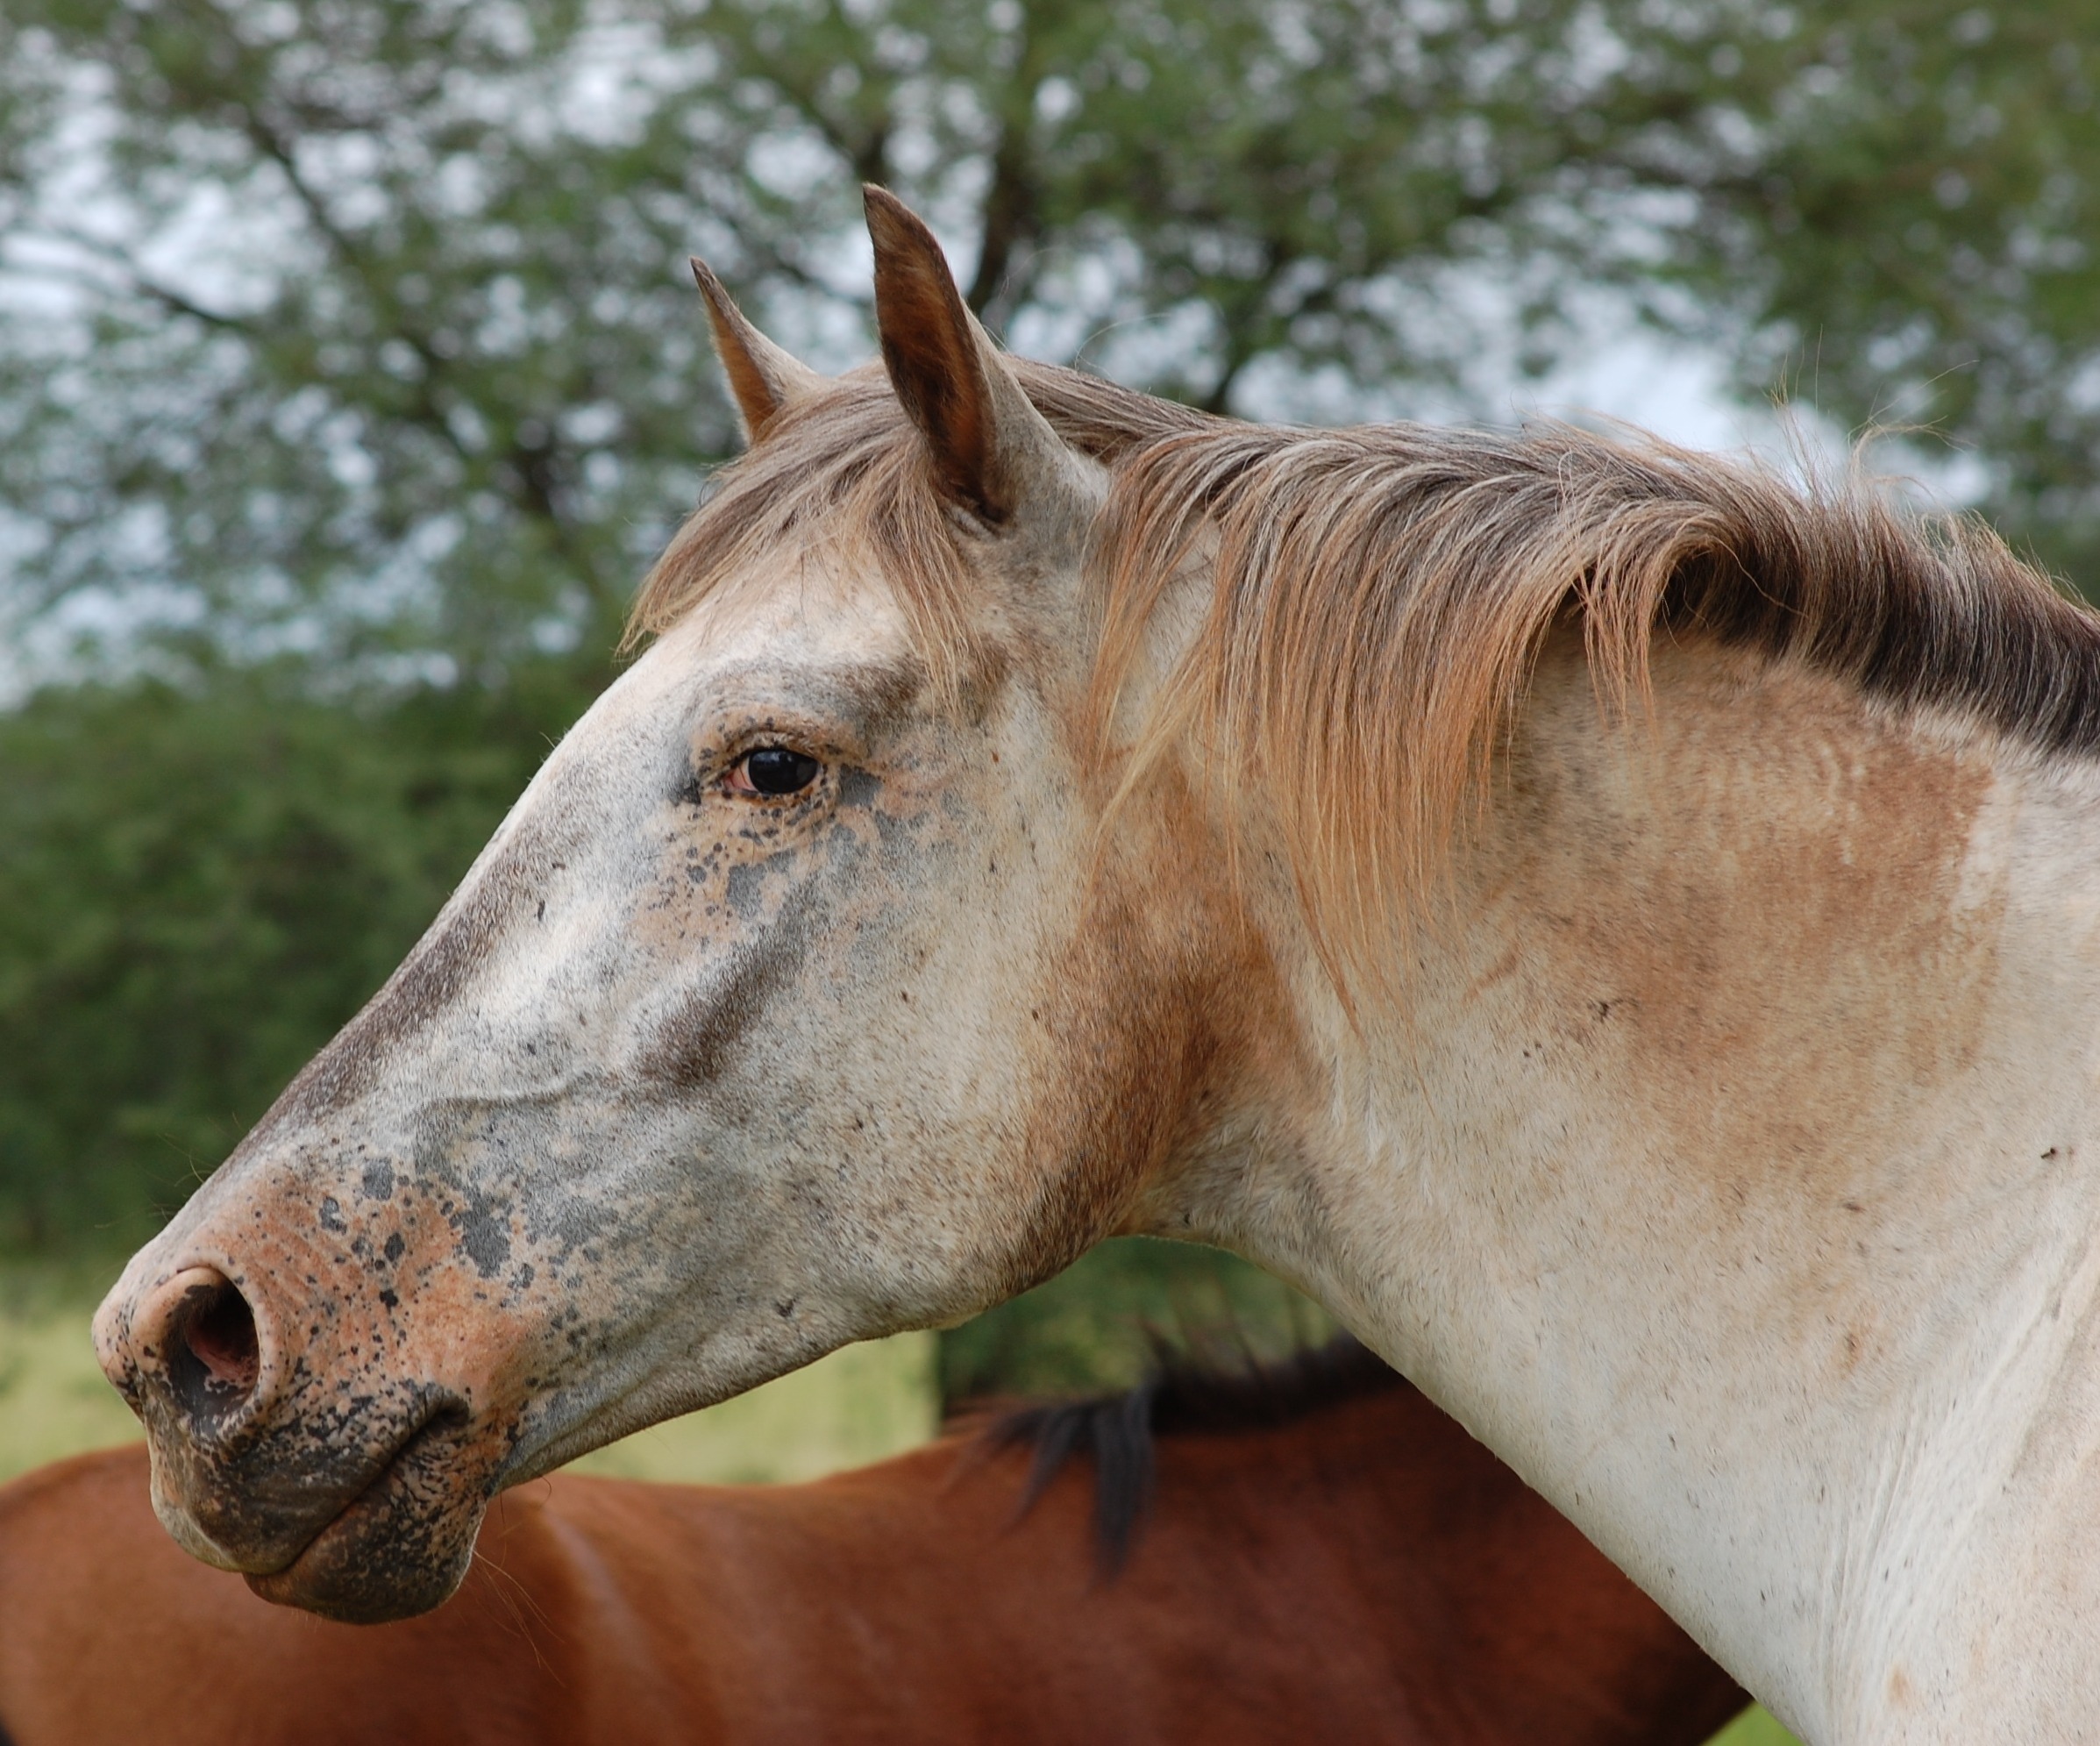
farm, countryside, animal, wildlife, horse, mammal, stallion, mane, fauna, close up, riding, horse riding, head, vertebrate, mare, foal, horse head, colt, horse like mammal, mustang horse